Record producer

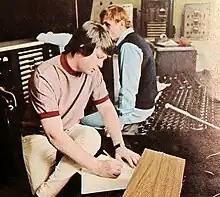
Brian Wilson during a recording session, 1966

In the 1960s, rock acts like the Beatles, the Rolling Stones, and the Kinks produced some of their own songs, although many such songs are officially credited to specialist producers. Yet especially influential was the Beach Boys, whose band leader Brian Wilson took over from his father Murry within a couple of years after the band's commercial breakthrough. By 1964, Wilson had taken Spector's techniques to unseen sophistication. Wilson alone produced all Beach Boys recordings between 1963 and 1967. Using multiple studios and multiple attempts of instrumental and vocal tracks, Wilson selected the best combinations of performance and audio quality, and used tape editing to assemble a composite performance.